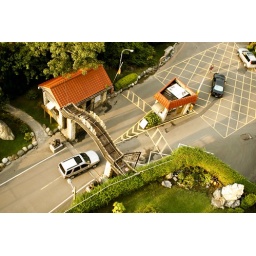
View out the window - we used to throw water balloons out this way at the guard house down below ^^